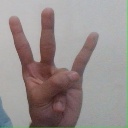
अक्षर: क्ष